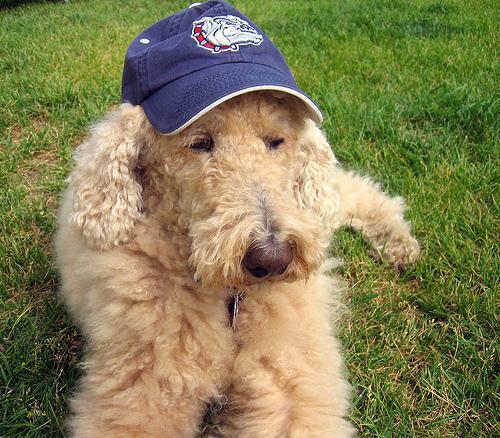
standard_poodle